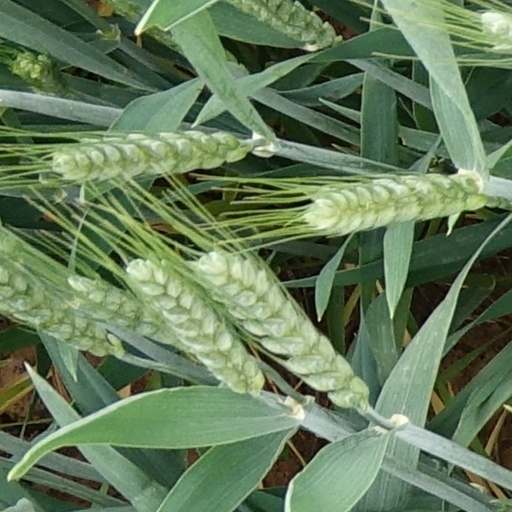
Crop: wheat